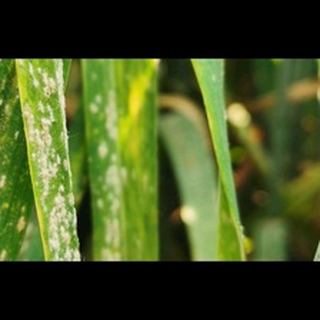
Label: wheat_mildew